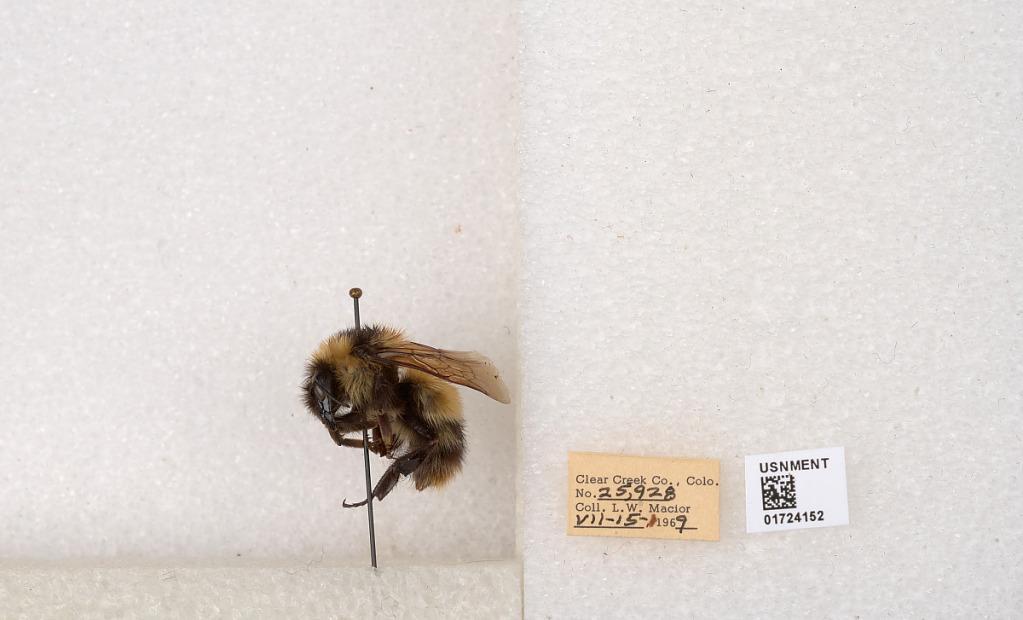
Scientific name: Bombus kirbyellus
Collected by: L. Macior
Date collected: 1969-7-15
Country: United States
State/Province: Colorado
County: Clear Creek
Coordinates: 39.6891, -105.644